Orăștie

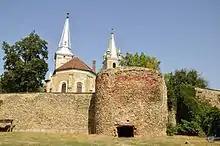
Fortified church in Orăștie

A medieval fortified church in Orăștie was built around 1400 in the Gothic style on the foundations of the older Romanesque basilica. A new Lutheran church was built to the north of the old one between 1820 and 1823. Both churches are surrounded by a wall.